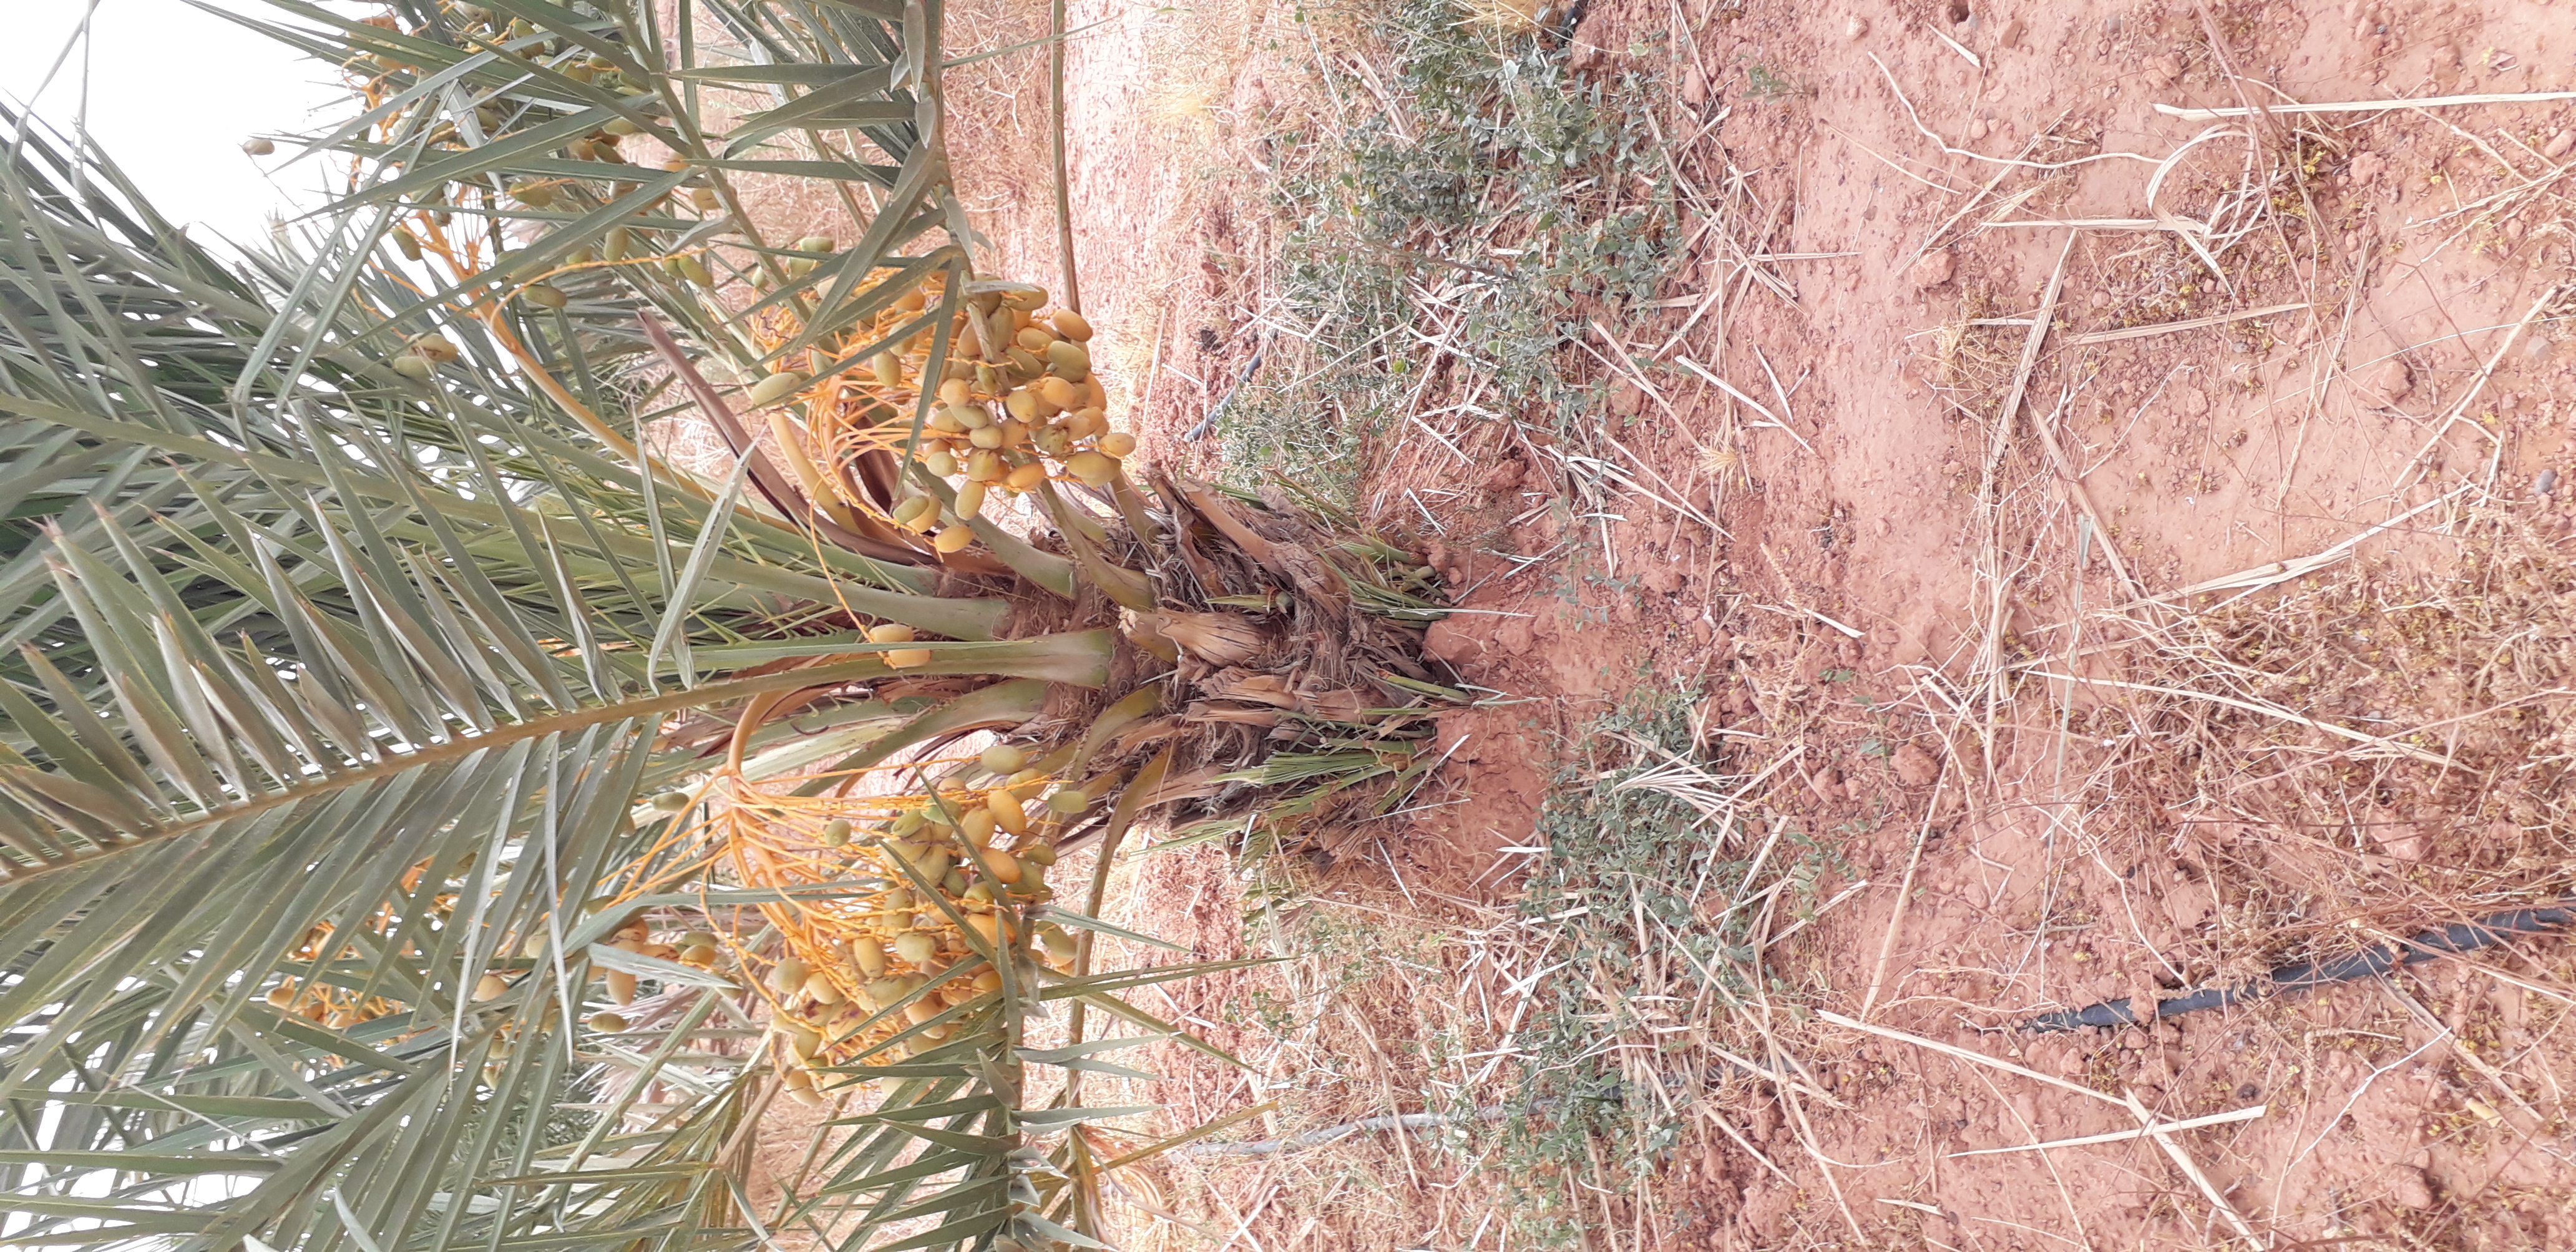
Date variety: Boumajhoul